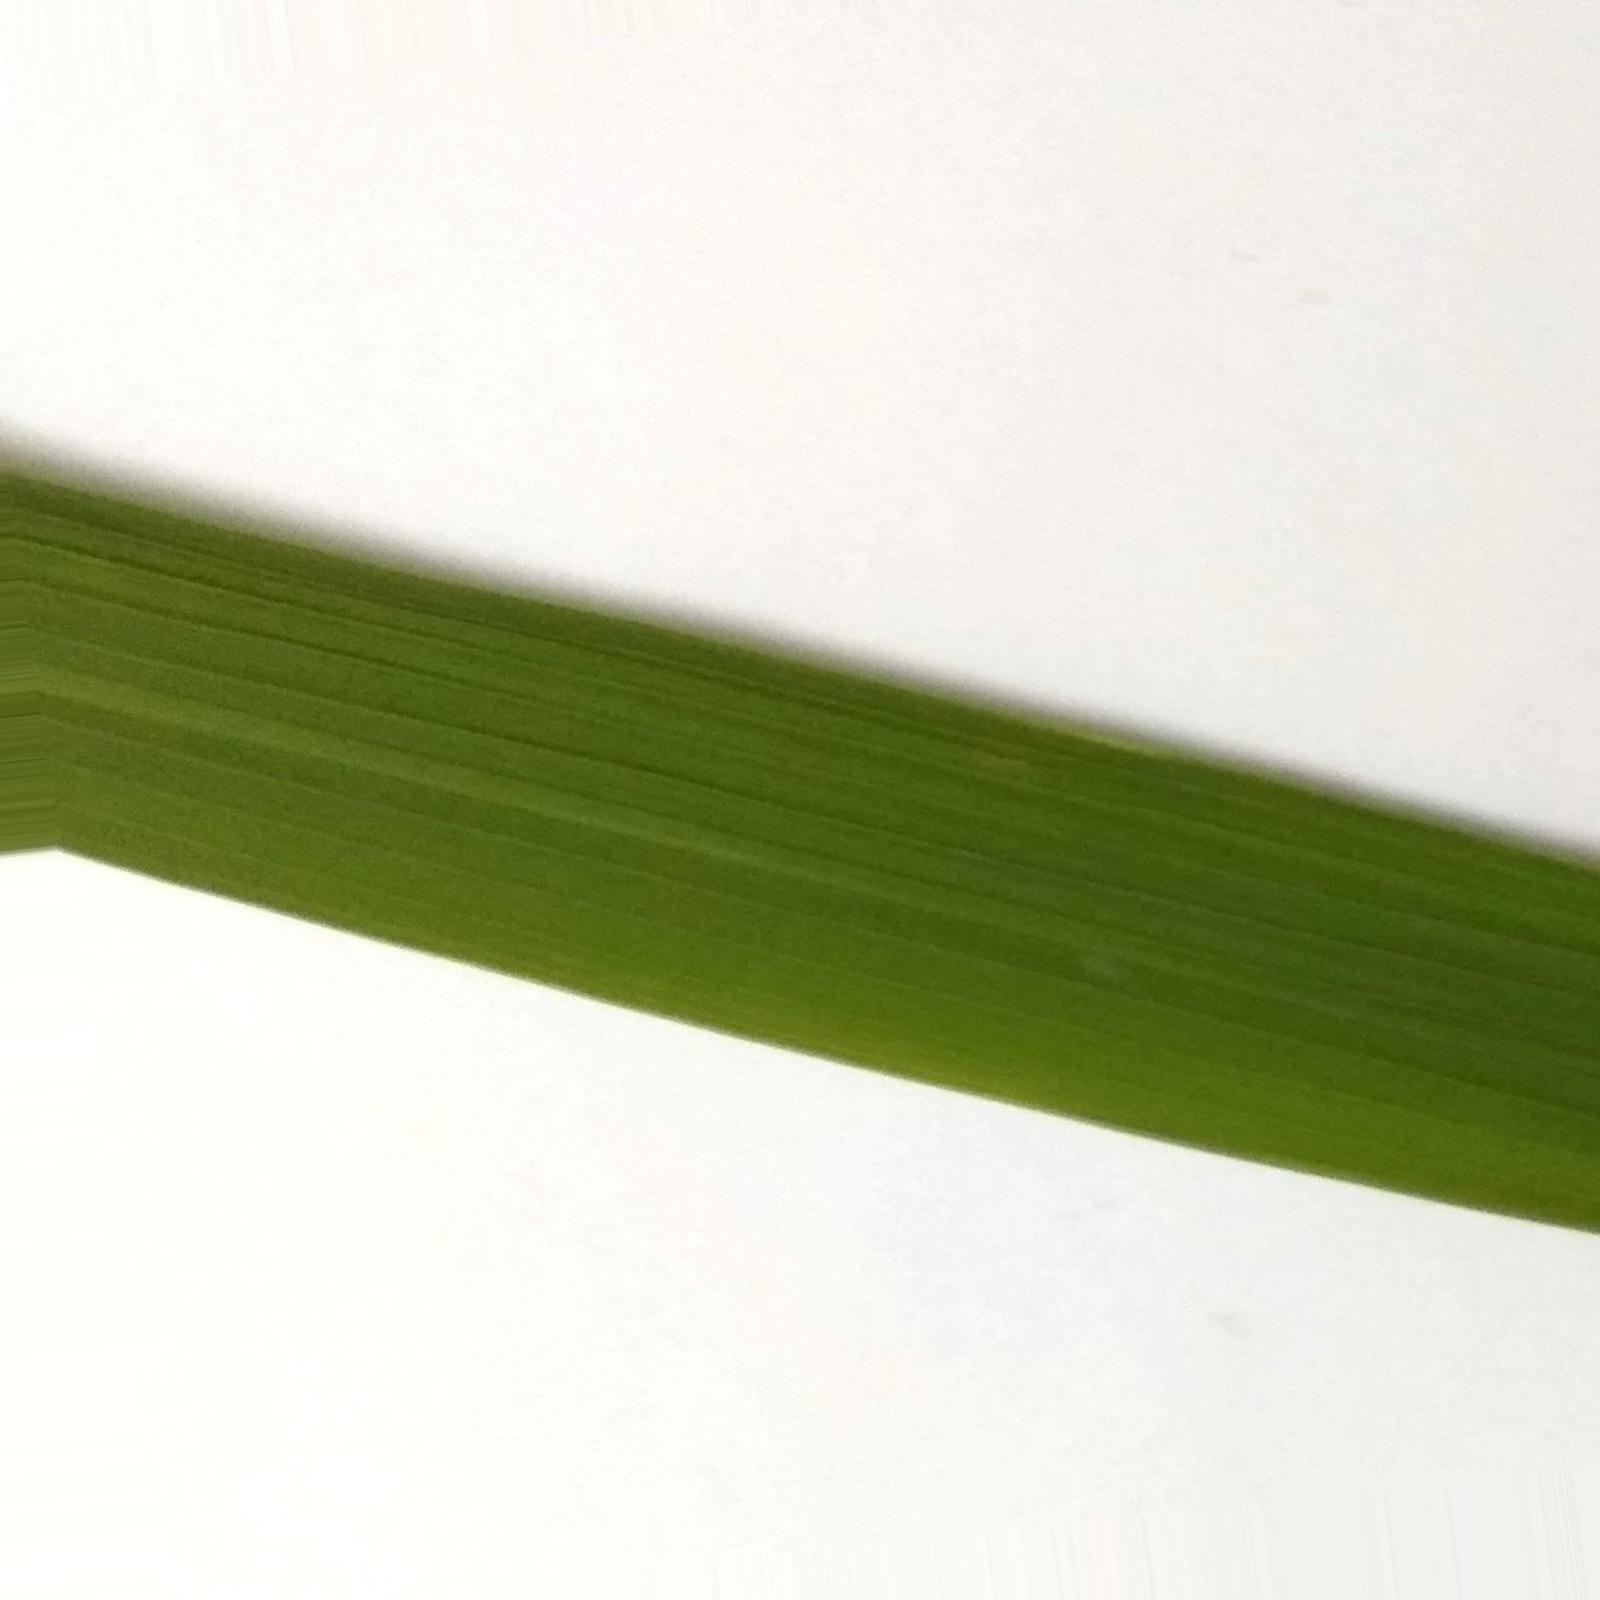
Nhãn: Healthy